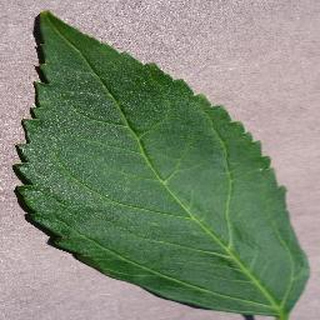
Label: healthy_cherry